Post-harvest losses (vegetables)

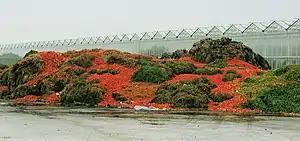
Discarded tomatoes on a compost heap at nurseries in the UK

Post-harvest losses of vegetables and fruits occur at all points in the value chain from production in the field to the food being placed on a plate for consumption. Post-harvest activities include harvesting, handling, storage, processing, packaging, transportation and marketing.